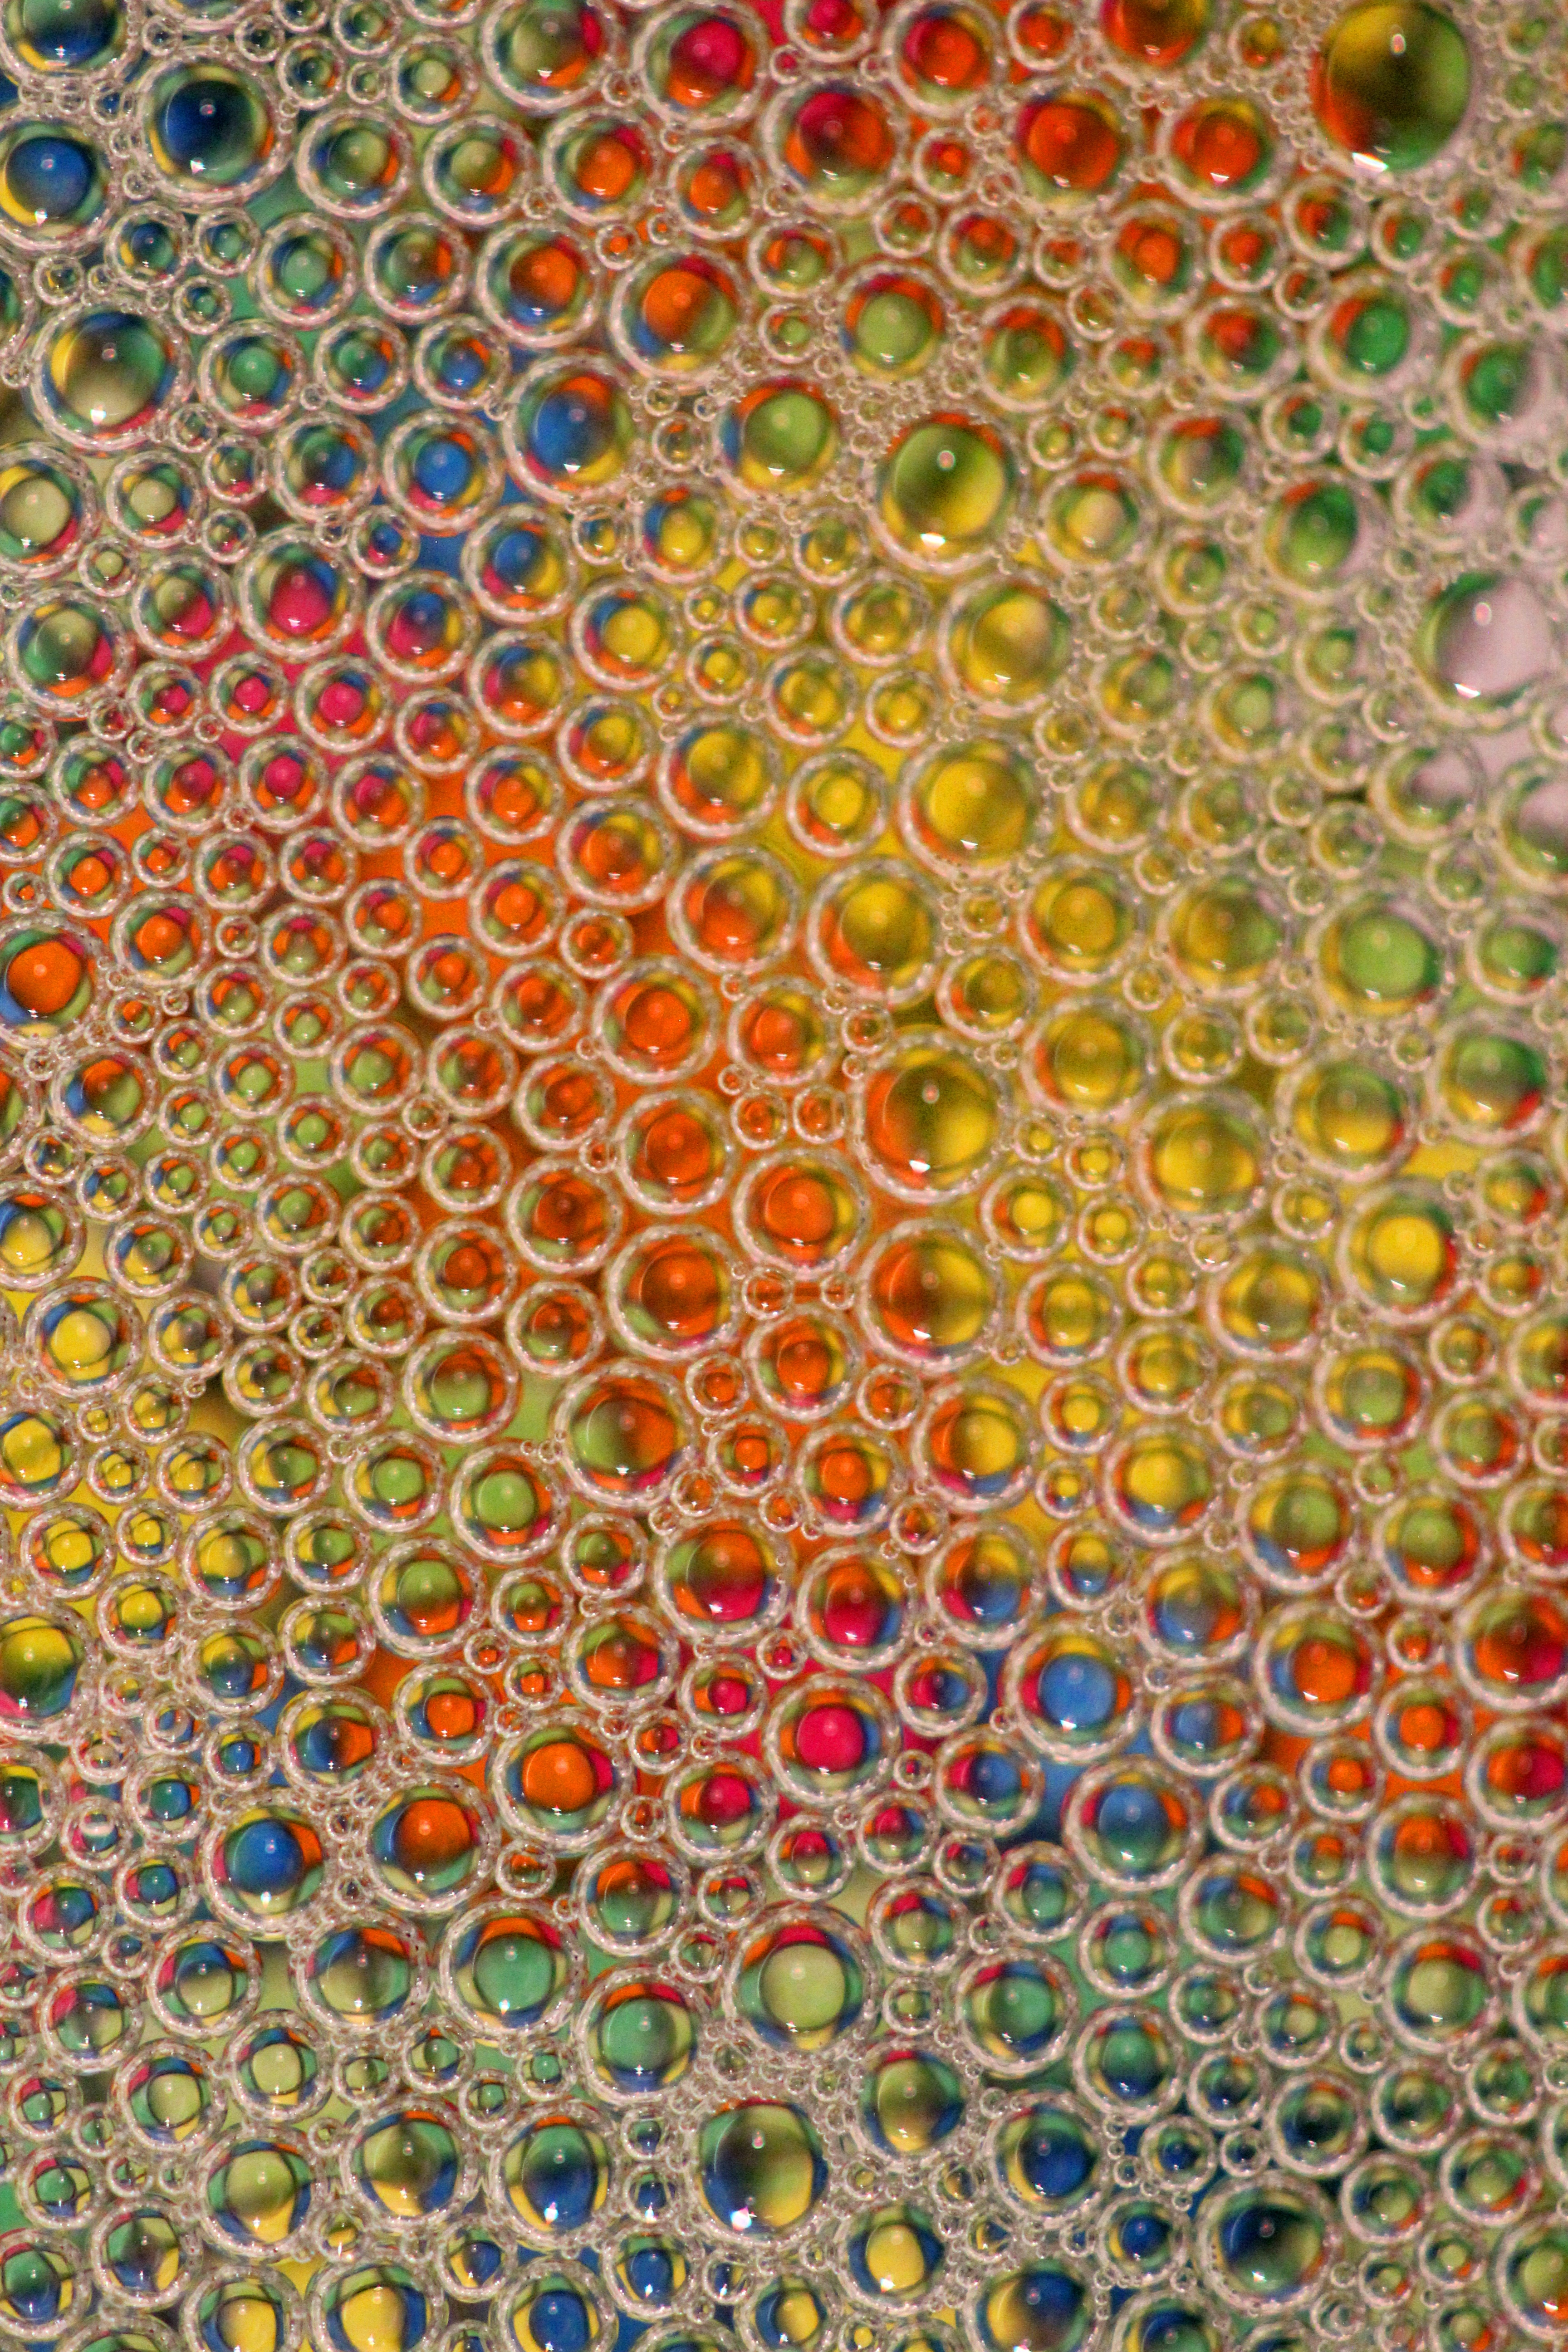
liquid, abstract, pattern, macro, artistic, floating, colorful, circle, textile, art, design, net, reflections, bubbles, flooring